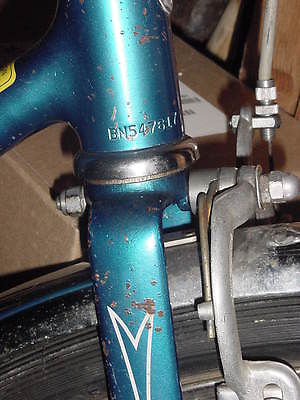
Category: bicycle